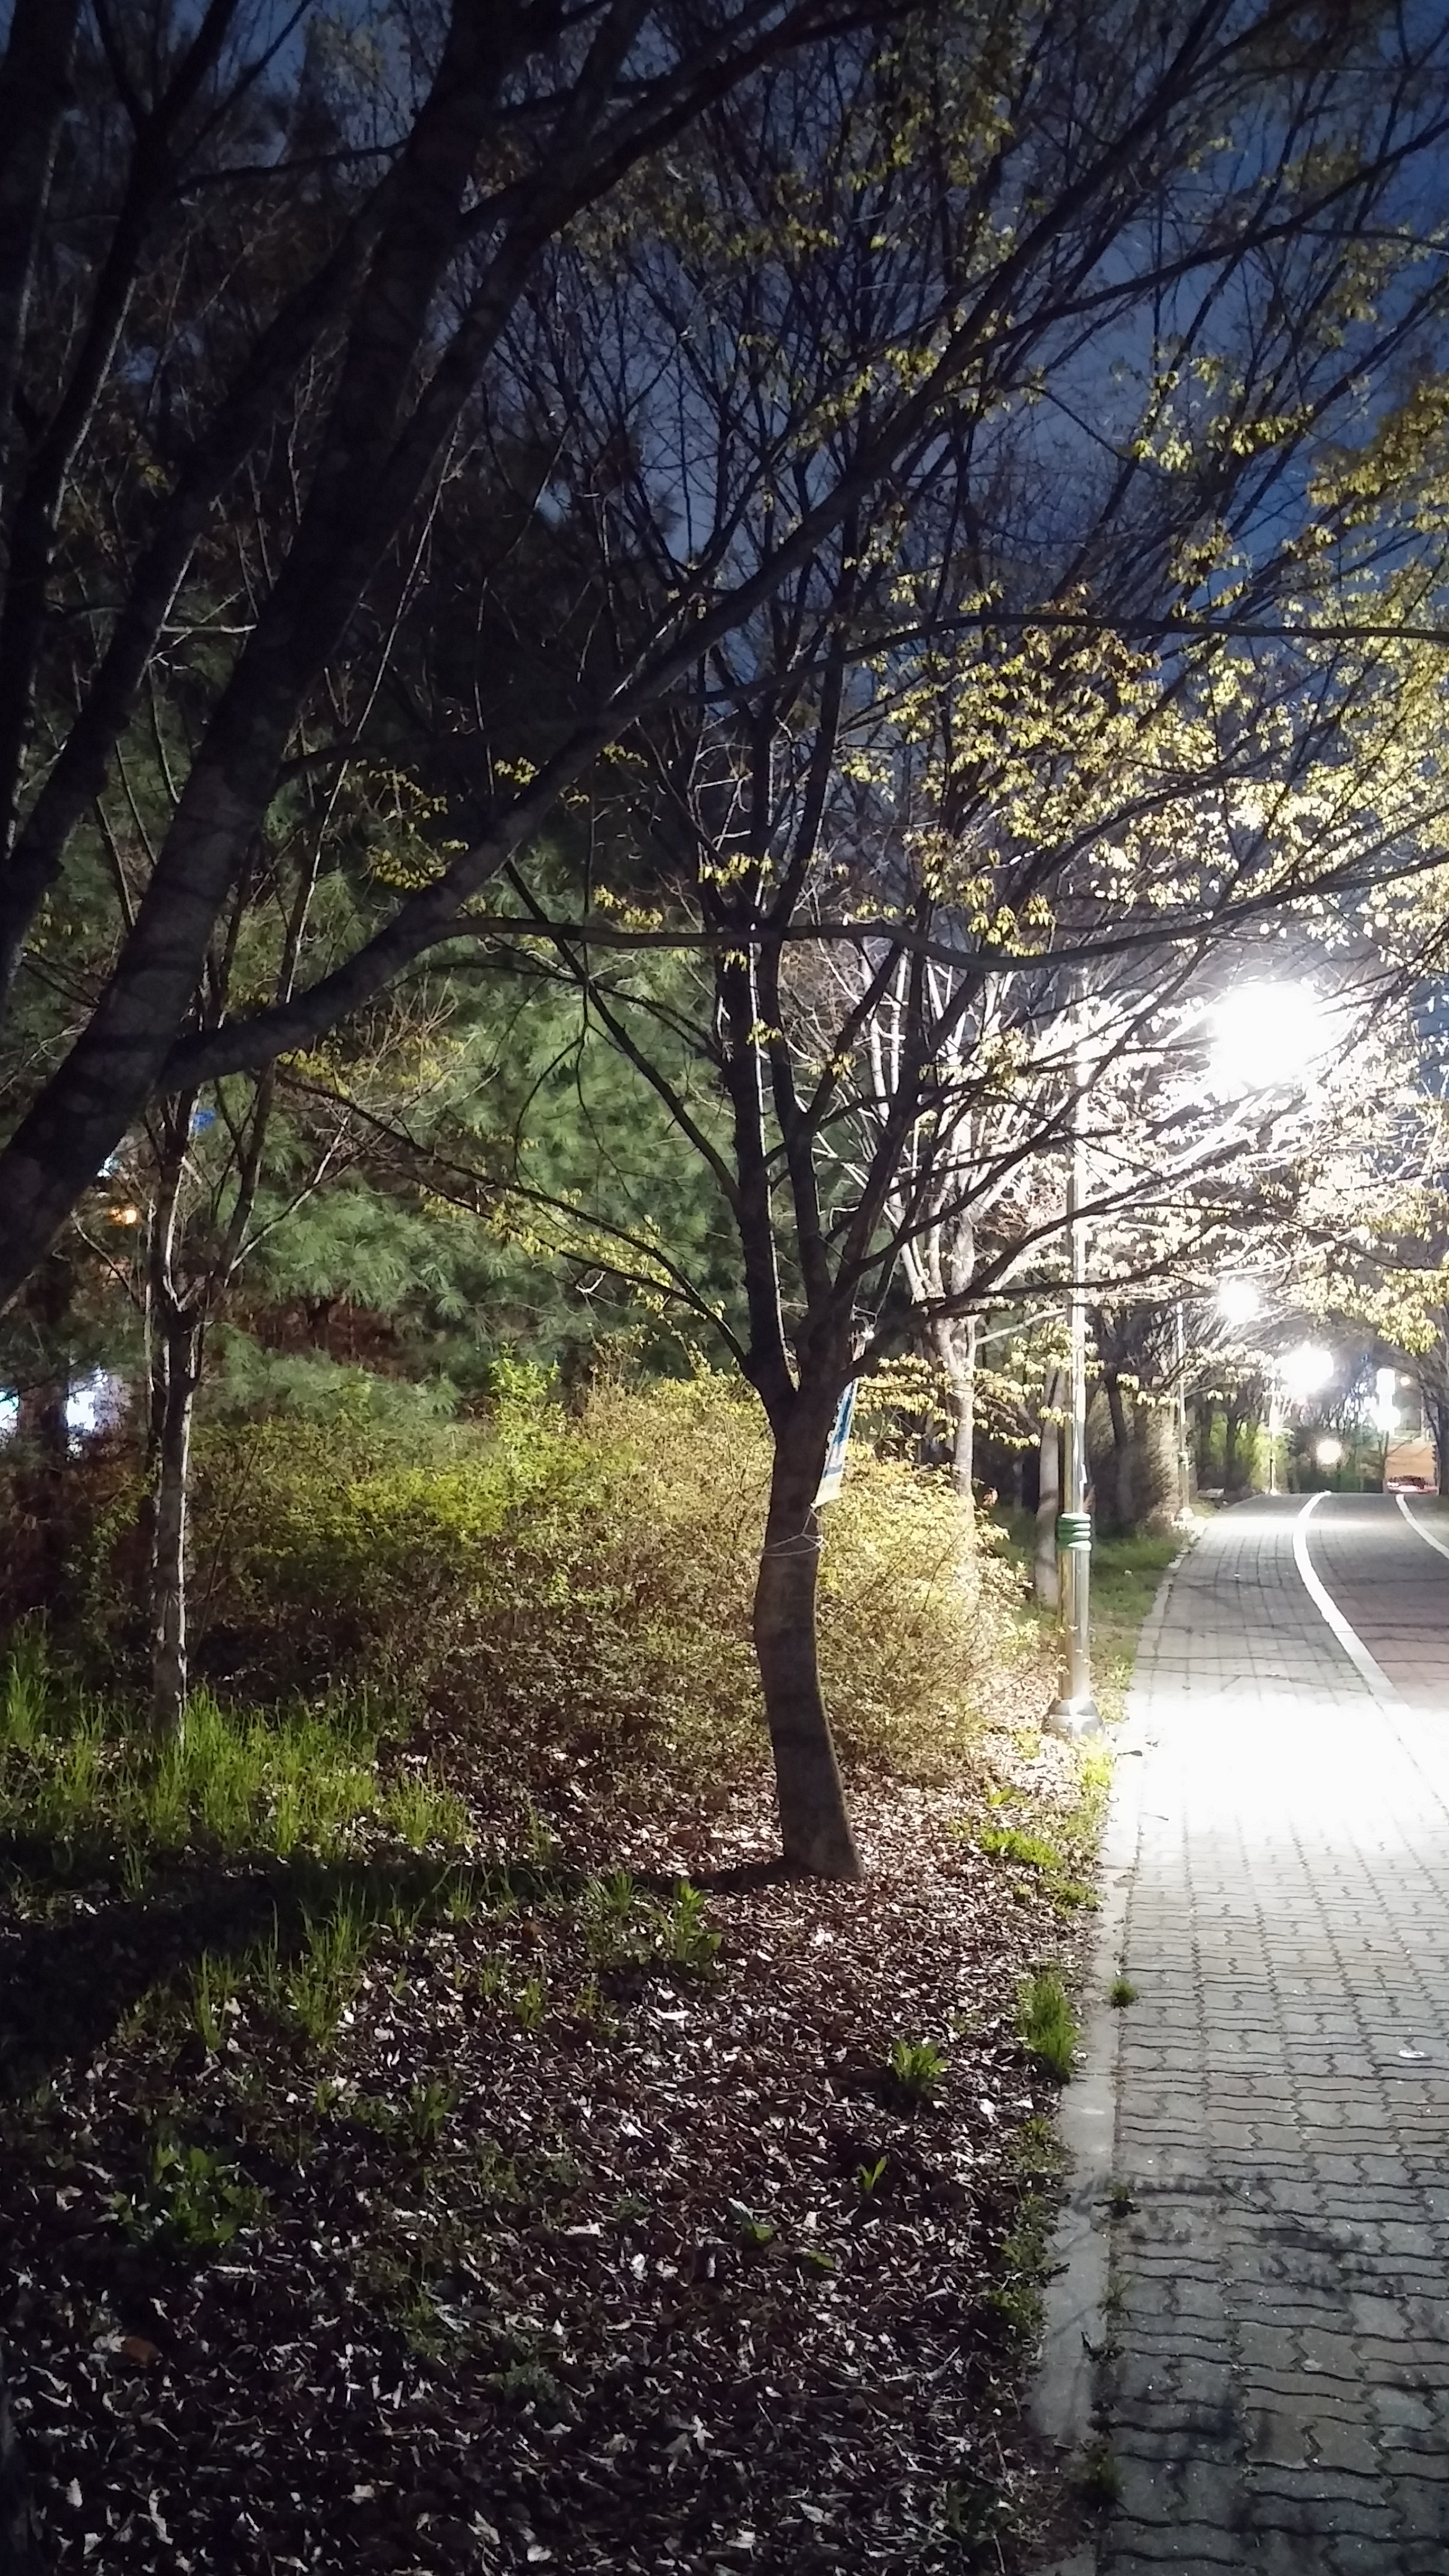
tree, nature, forest, branch, plant, street, night, sunlight, morning, leaf, flower, village, walk, autumn, park, season, woodland, woody plant